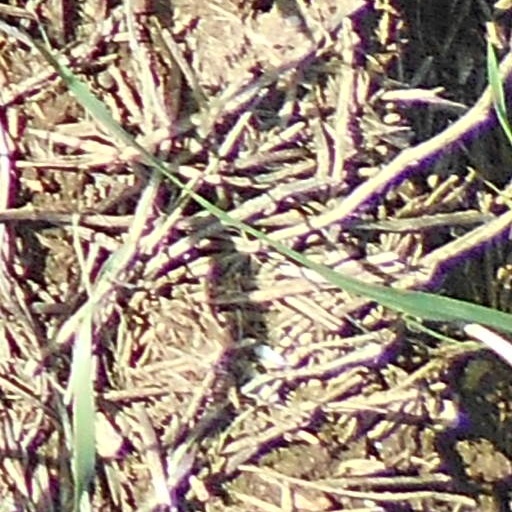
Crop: wheat